Badajoz

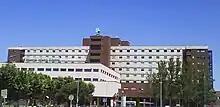
Hospital Universitario de Badajoz (HUB)

The Jardines de la Galera date back to the 10th century from the aftasids. They are nestled between the Torre de Espantaperros and the Chemin de ronde, within the Alcazaba. Many Alhambran ruins still exist within the gardens, and have been open to the public since 2007 after the site was restored after being closed for more than thirty years. The etymology of the gardens stems from the fact that the gardens provided a respite for prisoners sentenced to the gallows in Seville. Plant species extant in the gardens include "cinnamomum camphora", "dichondra repens", "ceiba speciosa", and trees of the myrtle, laurel, orange, lemon, and pomegranate. Other parks and gardens include Castelar, which has a central pond and several monuments dedicated to the romanticist writer Carolina Coronado and to Luis Chamizo Trigueros, la Legión, Rivillas y Calamón, San Fernando, and La Viña. The city also has a water and leisure park, called the Lusiberia.